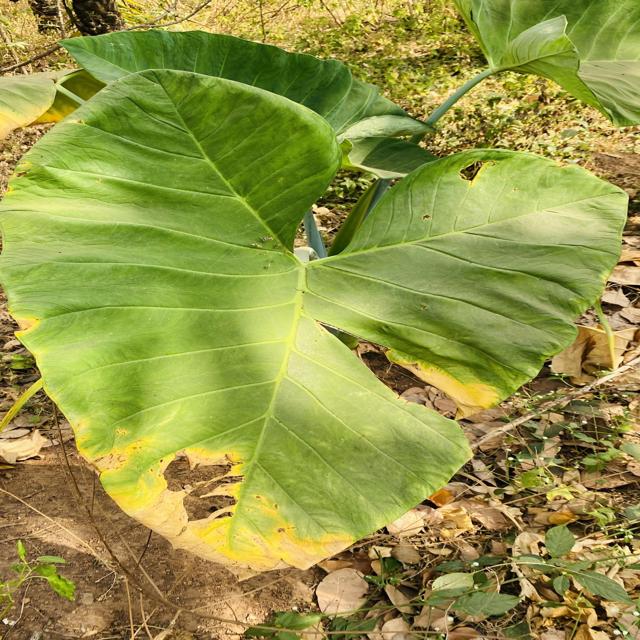
Label: Late_Blight